Clan Maclean

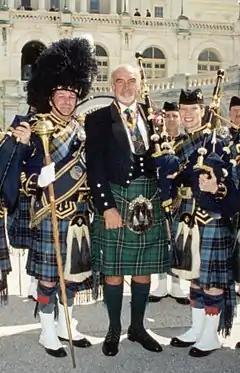
Sean Connery wearing a kilt with the Clan Maclean hunting tartan; his mother was a Maclean

Members of Clan Maclean show their allegiance to their clan and their chief by wearing a crest badge which bears the heraldic crest and heraldic motto of the clan chief. The blazon of the heraldic crest within a clan members crest badge is "A tower embattled Argent". The heraldic motto upon the crest badge is VIRTUE MINE HONOUR.